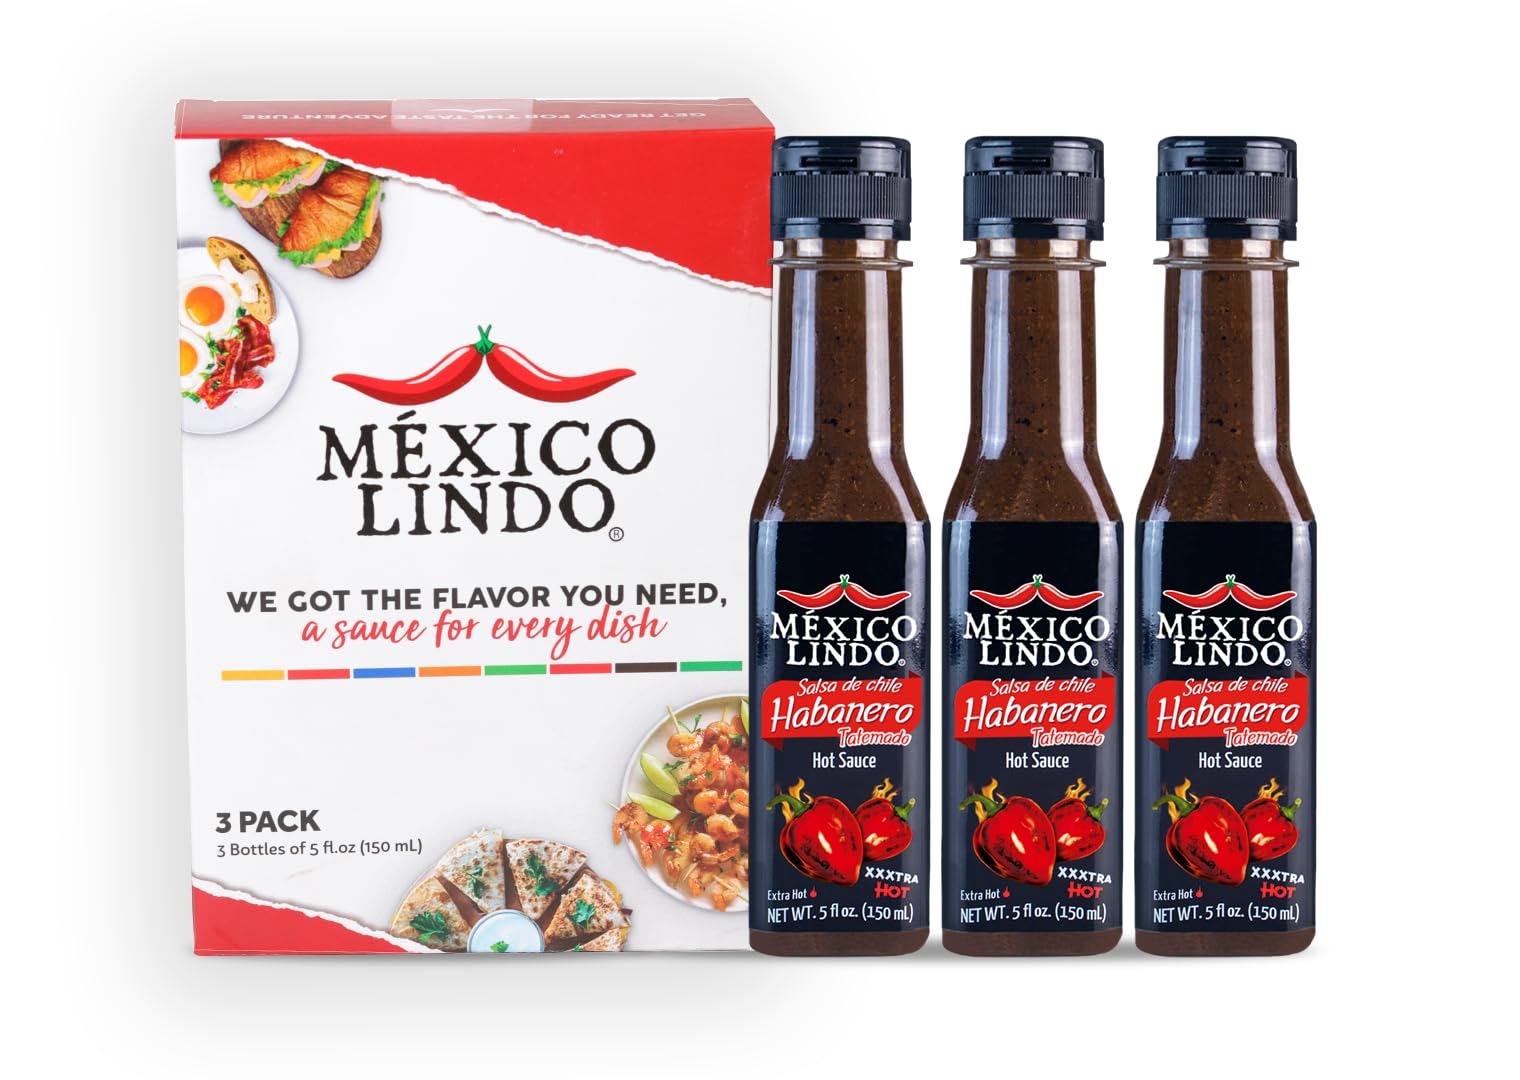
Item Name: Mexico Lindo Habanero Tatemado Xxxtra Hot Sauce Display, 5 fl oz, Pack of 3
Bullet Point 1: XXXTRA: 3, five ounce BPA-free plastic bottle of Xxxtra Hot sauce
Bullet Point 2: HEAT LEVEL: Xxxtra Hot is our hottest sauce yet, with an 83,200 Scoville level
Bullet Point 3: GREAT MARINADE: Perfect blend for oriental food, seafood, meat, and poultry
Bullet Point 4: TRADITIONAL: Mexican peppers mixed the way Mexicans have done it for generations. Blends perfectly with tacos, burritos, eggs, chili, or chips
Bullet Point 5: GREAT FLAVOR: Perfectly balanced blend of ripe Habanero peppers and Mexican spices. Our Xxxtra hot sauce is Sugar-free, which will enhance the profile of your dishes
Value: 15.0
Unit: Fl Oz

Price: 14.99